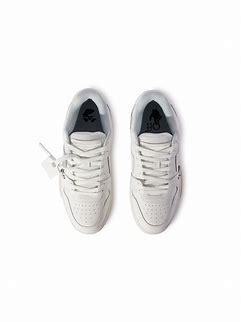
Brand: Off-White
Model: Off Out Of Office For Walking